Gebroeders Ko

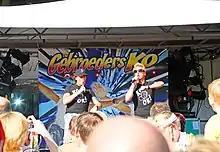
Gebroeders Ko, 2008.

Gebroeders Ko is a Dutch musical duo, consisting of the brothers Ton and Gerard Koopmans. Their name literally means "The Ko Brothers" and they are known for their Dutch spoofs of "Boten Anna" by Basshunter and "Dragostea Din Tei" by O-Zone.